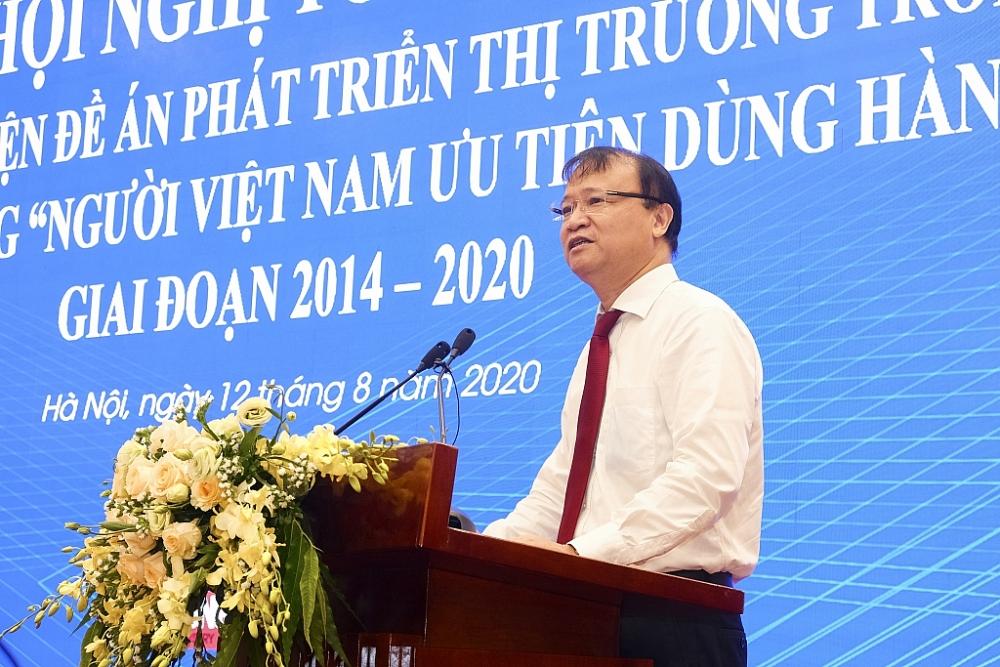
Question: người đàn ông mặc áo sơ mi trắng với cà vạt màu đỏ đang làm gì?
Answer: người đàn ông mặc áo sơ mi trắng với cà vạt màu đỏ đang đứng phát biểu tại hội nghị